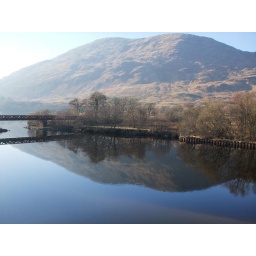
trying to make use of the calmness of the water and the near perfect reflection of the hill in the background